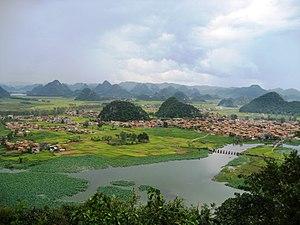
Les forêts sempervirentes subtropicales du plateau du Yunnan forment une écorégion terrestre définie par le Fonds mondial pour la nature. Celle-ci fait partie du biome des forêts de feuillus humides tropicales et subtropicales dans l'écozone paléarctique.